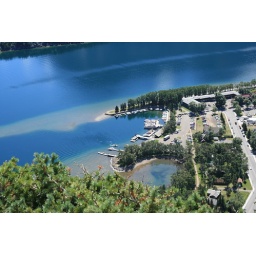
You can see the shallow channels the boats have to go around to head up the lake